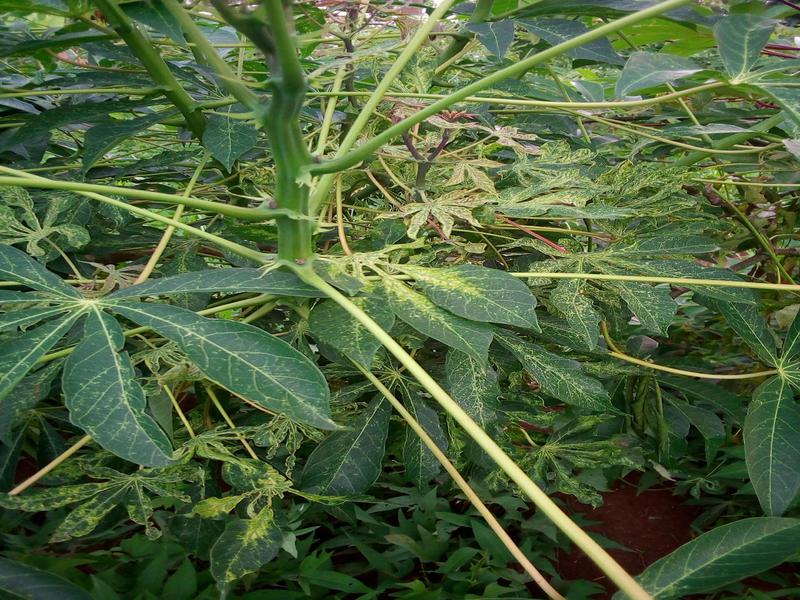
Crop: cassava
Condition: green_mottle